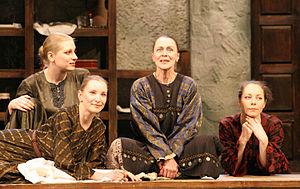
Le Théâtre dramatique de Saratov est situé à Saratov. Ce théâtre est l’un des plus anciens théâtres de Russie.